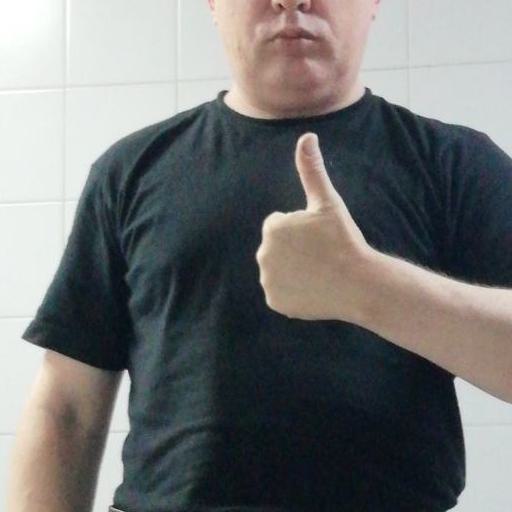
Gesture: like